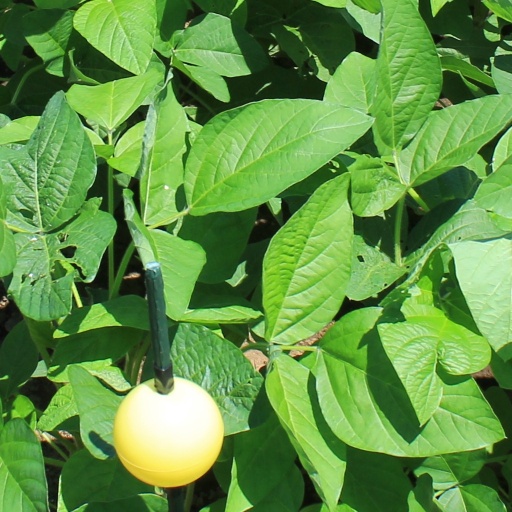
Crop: soybean